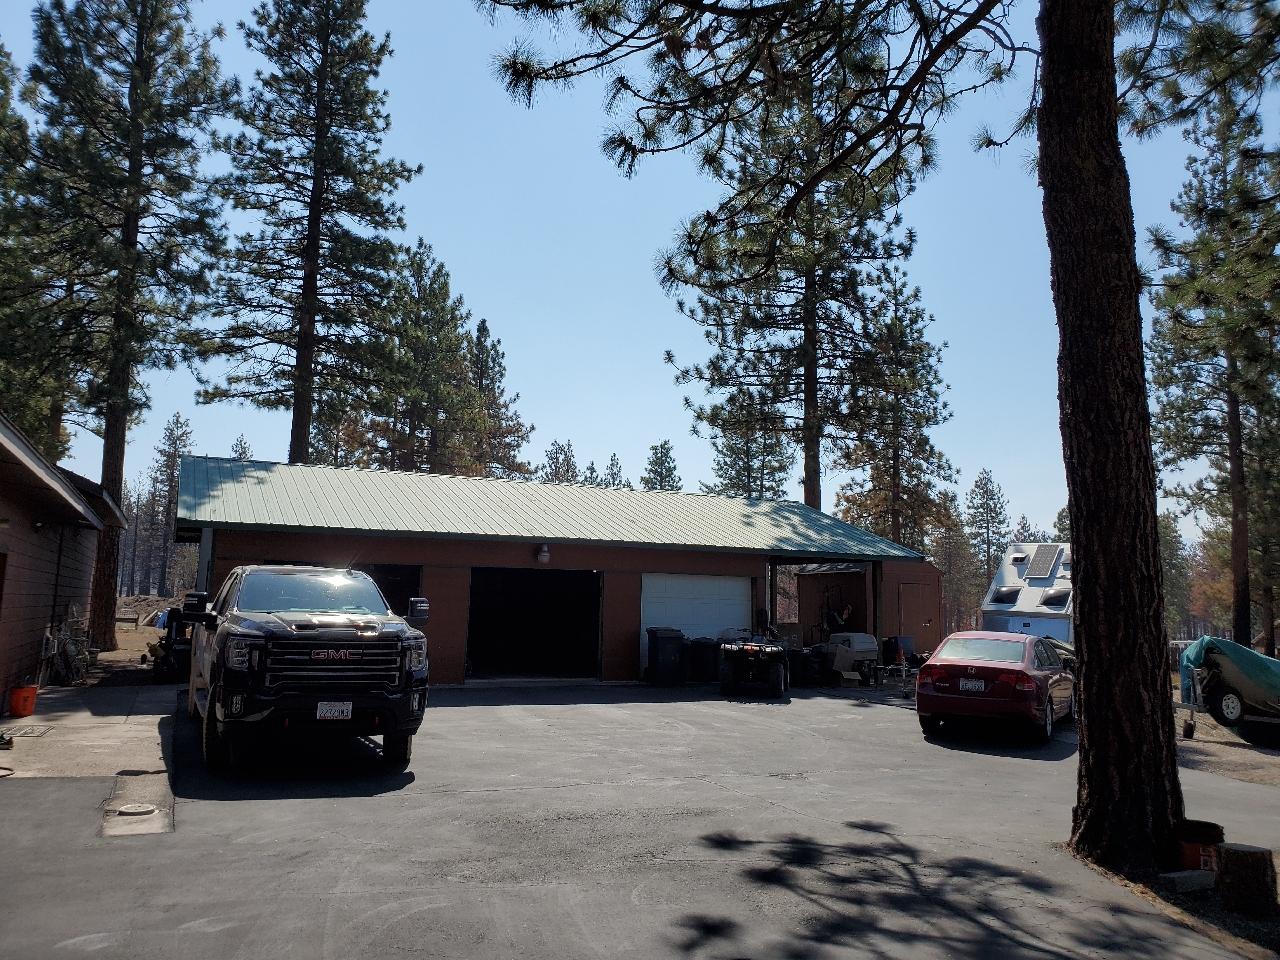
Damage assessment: no_damage